Henry Scattergood

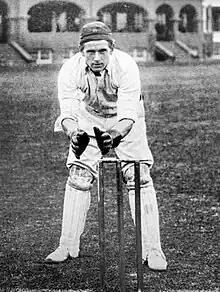
Scattergood posing at the wicket

Having toured in England in 1896 with the visiting team from Haverford, Scattergood's first-class cricket debut came against Gloucestershire on the Philadelphian's 1897 tour of England. Gloucestershire won the match by an innings and 26 runs. In the first innings, Scattergood achieved his high score of 13 and batted for 5 not out in the second innings. He made one catch to dismiss Charlie Townsend. Scattergood played three more matches on this tour before returning to the United States to play visiting side from England.